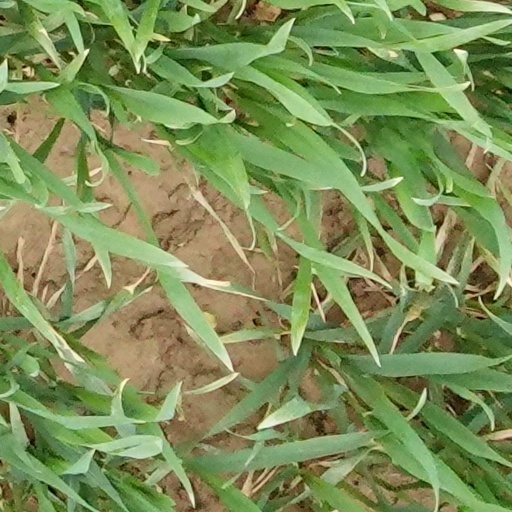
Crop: wheat